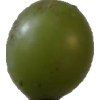
Label: grape